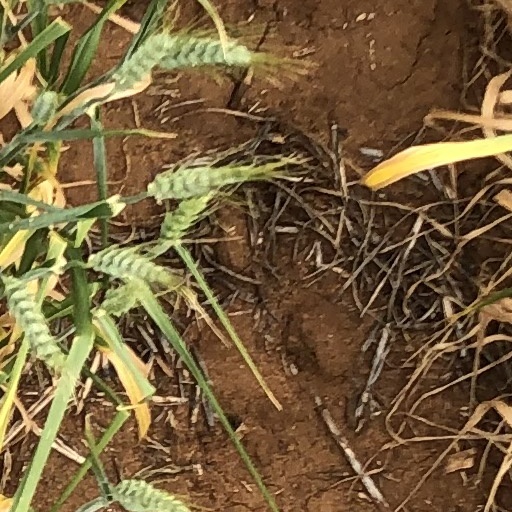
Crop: wheat